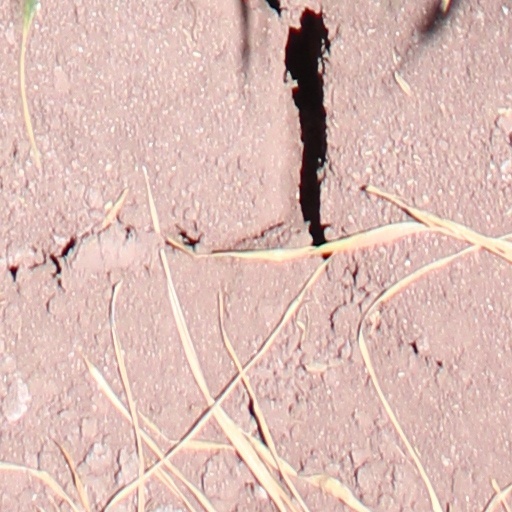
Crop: wheat